Sky position (RA, Dec in degrees): 341.387, 0.4445
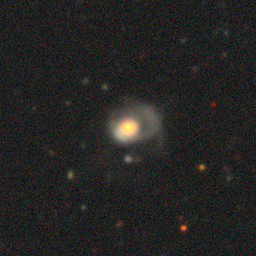
Galaxy morphology: Disturbed Galaxies